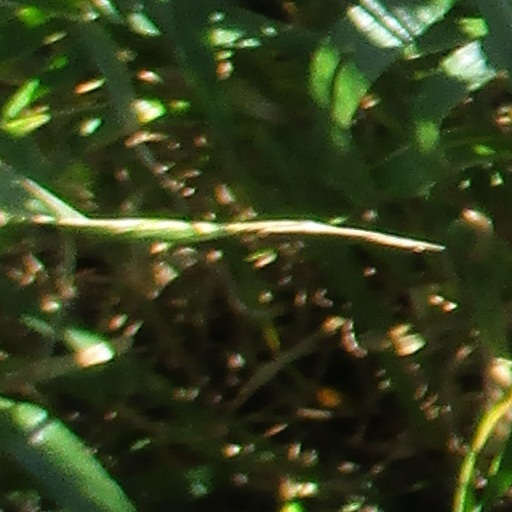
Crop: wheat